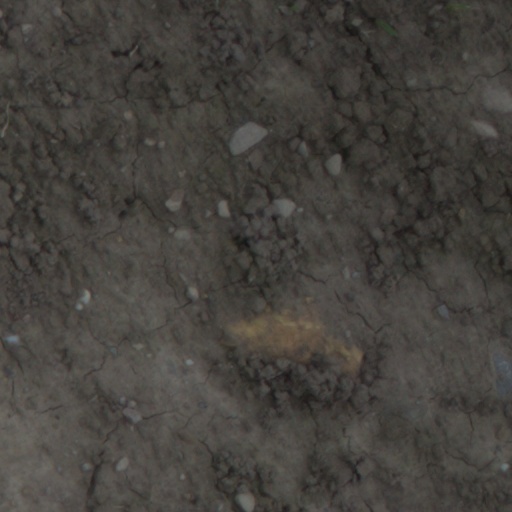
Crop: wheat